Kristjan Raud

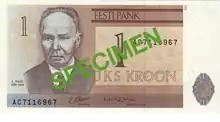
Portrait of Raud for 1 Estonian kroon

In the spring of 1940, shortly before the Soviet occupation, a major exhibition of his works was held and the government declared it to be "Kristjan Raud Year". A monument to him was erected under the Soviet government in 1969. Four years later, the (Kristjan Raud Art Award) was established by the Estonian Artists' Association in conjunction with the city of Tallinn. As of 2012, the prize was worth 2,240 euros. From 1992 to 2011, when Estonia adopted the euro, Raud's likeness was on the one kroon banknote.